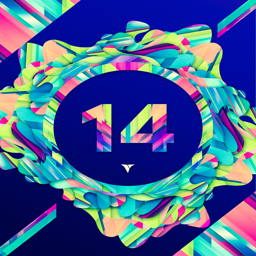
digital art selected for the #